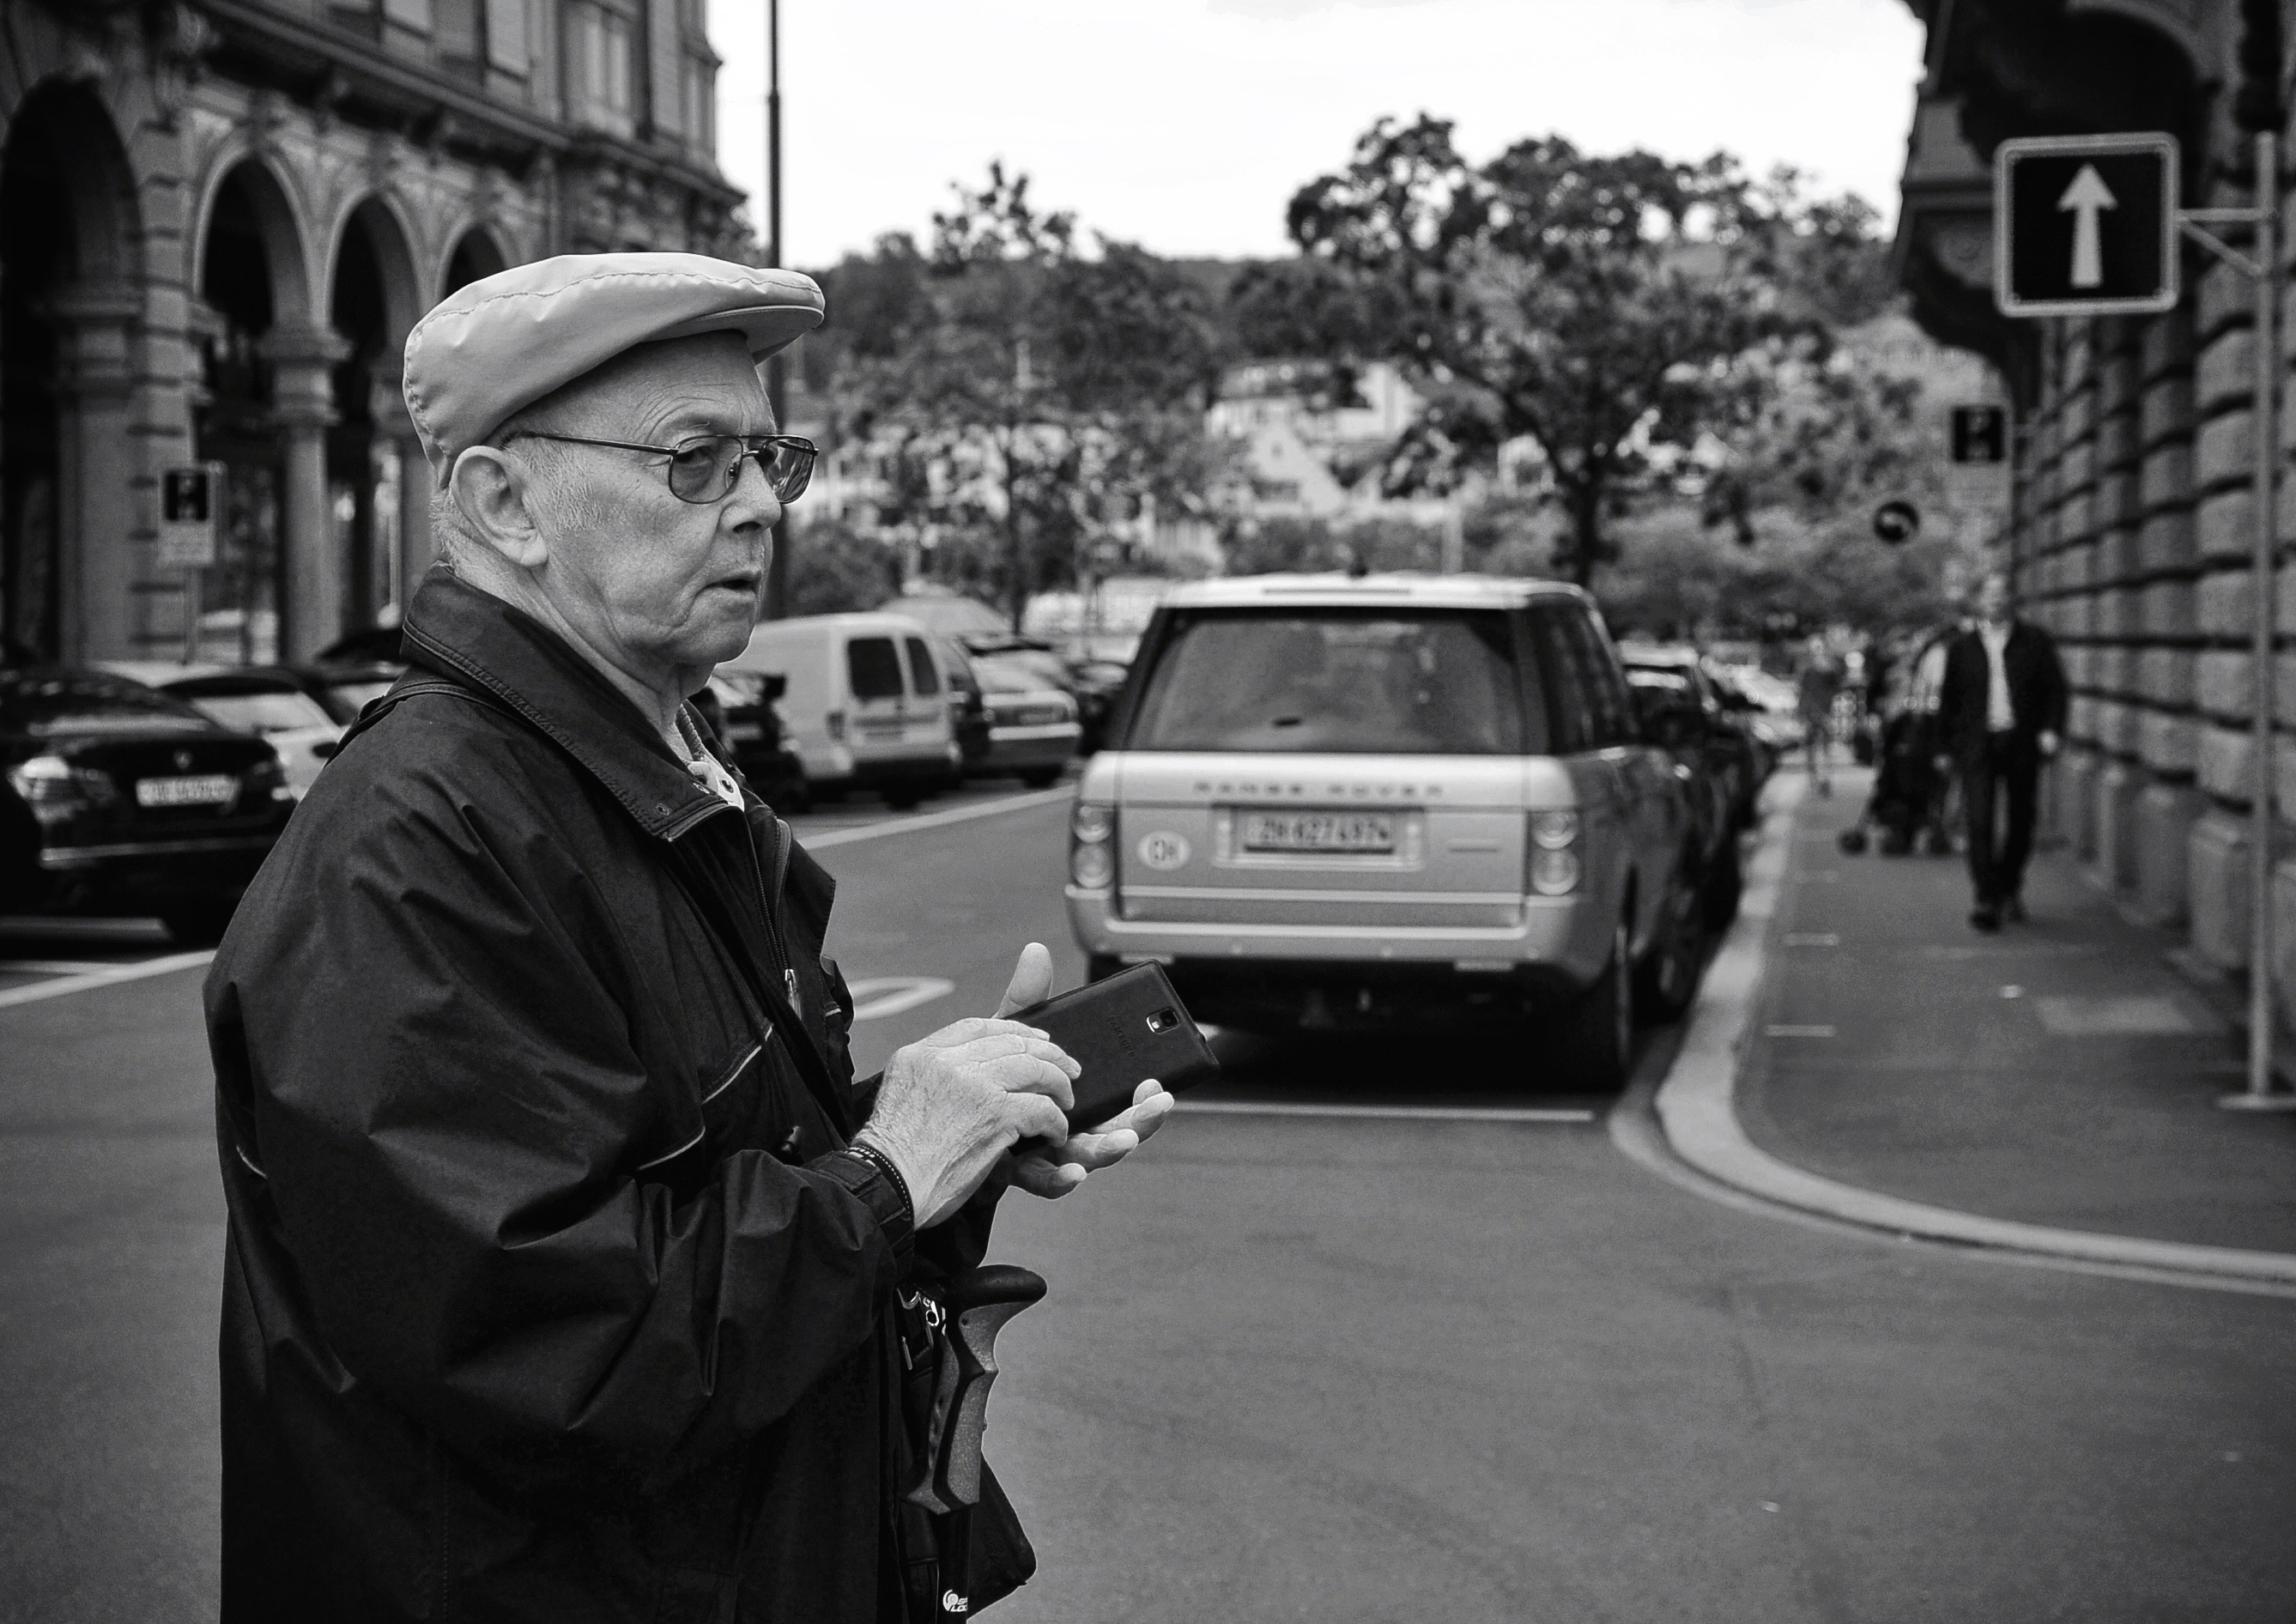
person, black and white, people, road, street, photography, city, urban, nikon, monochrome, streetphotography, flickr, bw, candid, infrastructure, police, ch, schweiz, switzerland, herbst, zurich, blancoynegro, snapseed, schwarzundweiss, streetscene, mensch, krimi, thomas8047, onthestreets, iamnikon, d300s, blackandwithe, streetartstreetlife, 175528, strassencene, zurichstreet, z ri, detektiv, nickknatterton, monochrome photography